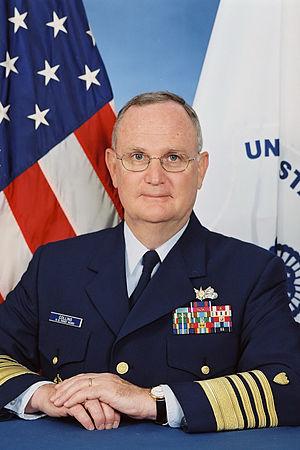
Le commandant de l'United States Coast Guard est le membre le plus haut gradé de la composante garde côtière des forces armées des États-Unis. Il s'agit en général d'un amiral quatre étoiles désigné pour une période quatre années par le président des États-Unis avant que cette nomination ne soit confirmée par le Sénat.
Le Commandant en second de l'United States Coast Guard, en anglais : Vice Commandant of the United States Coast Guard, est le second officier général le plus haut gradé de la composante garde côtière des forces armes des États-Unis.